WGNO

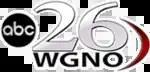
The ABC logo next to a stretched serif 26 with the letters W G N O beneath and a red swoosh to the right.

On August 25, 1994, it was announced that SF Broadcasting—a partnership with minority-owned communications firm Savoy Pictures in which Fox held a minority stake—would acquire three Burnham stations, including WVUE. This immediately set up an affiliation switch in the New Orleans market and left two stations—WNOL and WGNO—seeking the ABC affiliation. While WNOL-TV owner Quincy Jones met with leaders of Capital Cities/ABC in Los Angeles at the start of September, talks reached an impasse, reportedly over the fact that Warner Bros. parent Time Warner was an equity investor in his company. After Jones returned, several WNOL advertising staffers applied for jobs at WGNO, already under the impression that their station would not be the ABC affiliate. In a September 18 article, Lorando told ABC that it need not bother announcing WGNO as its new affiliate because "everybody already knows". Tribune's involvement with WNOL deepened in November, when Jones and other minority investors formed a new company, Qwest Broadcasting; Tribune would own up to 45 percent of the company and provide back-office management services to its stations in New Orleans and Atlanta, both markets where Tribune already owned stations.